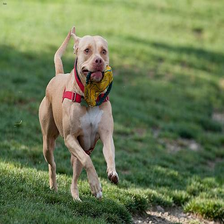
Species: dog
Breed: staffordshire bull terrier